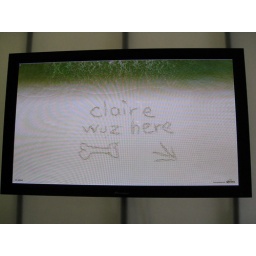
is playing on the screen above my desk